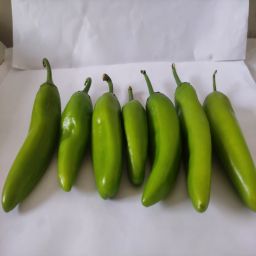
Crop: New Mexico Green Chile
Quality: Unripe